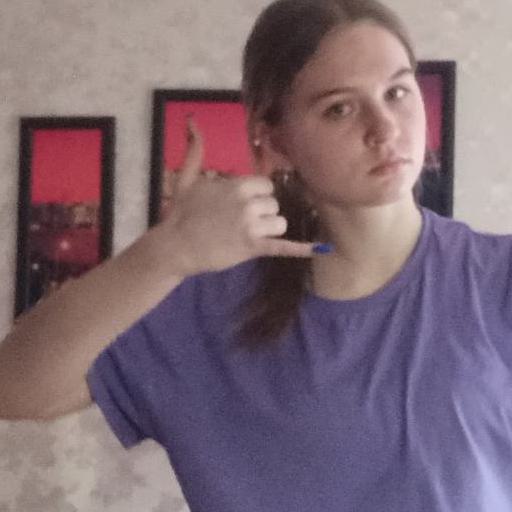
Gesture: call